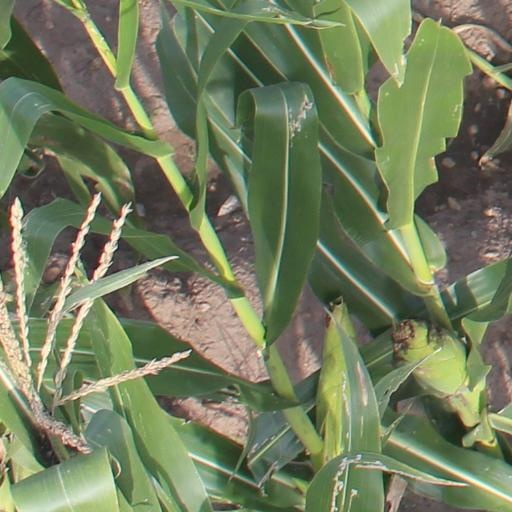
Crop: maize; corn